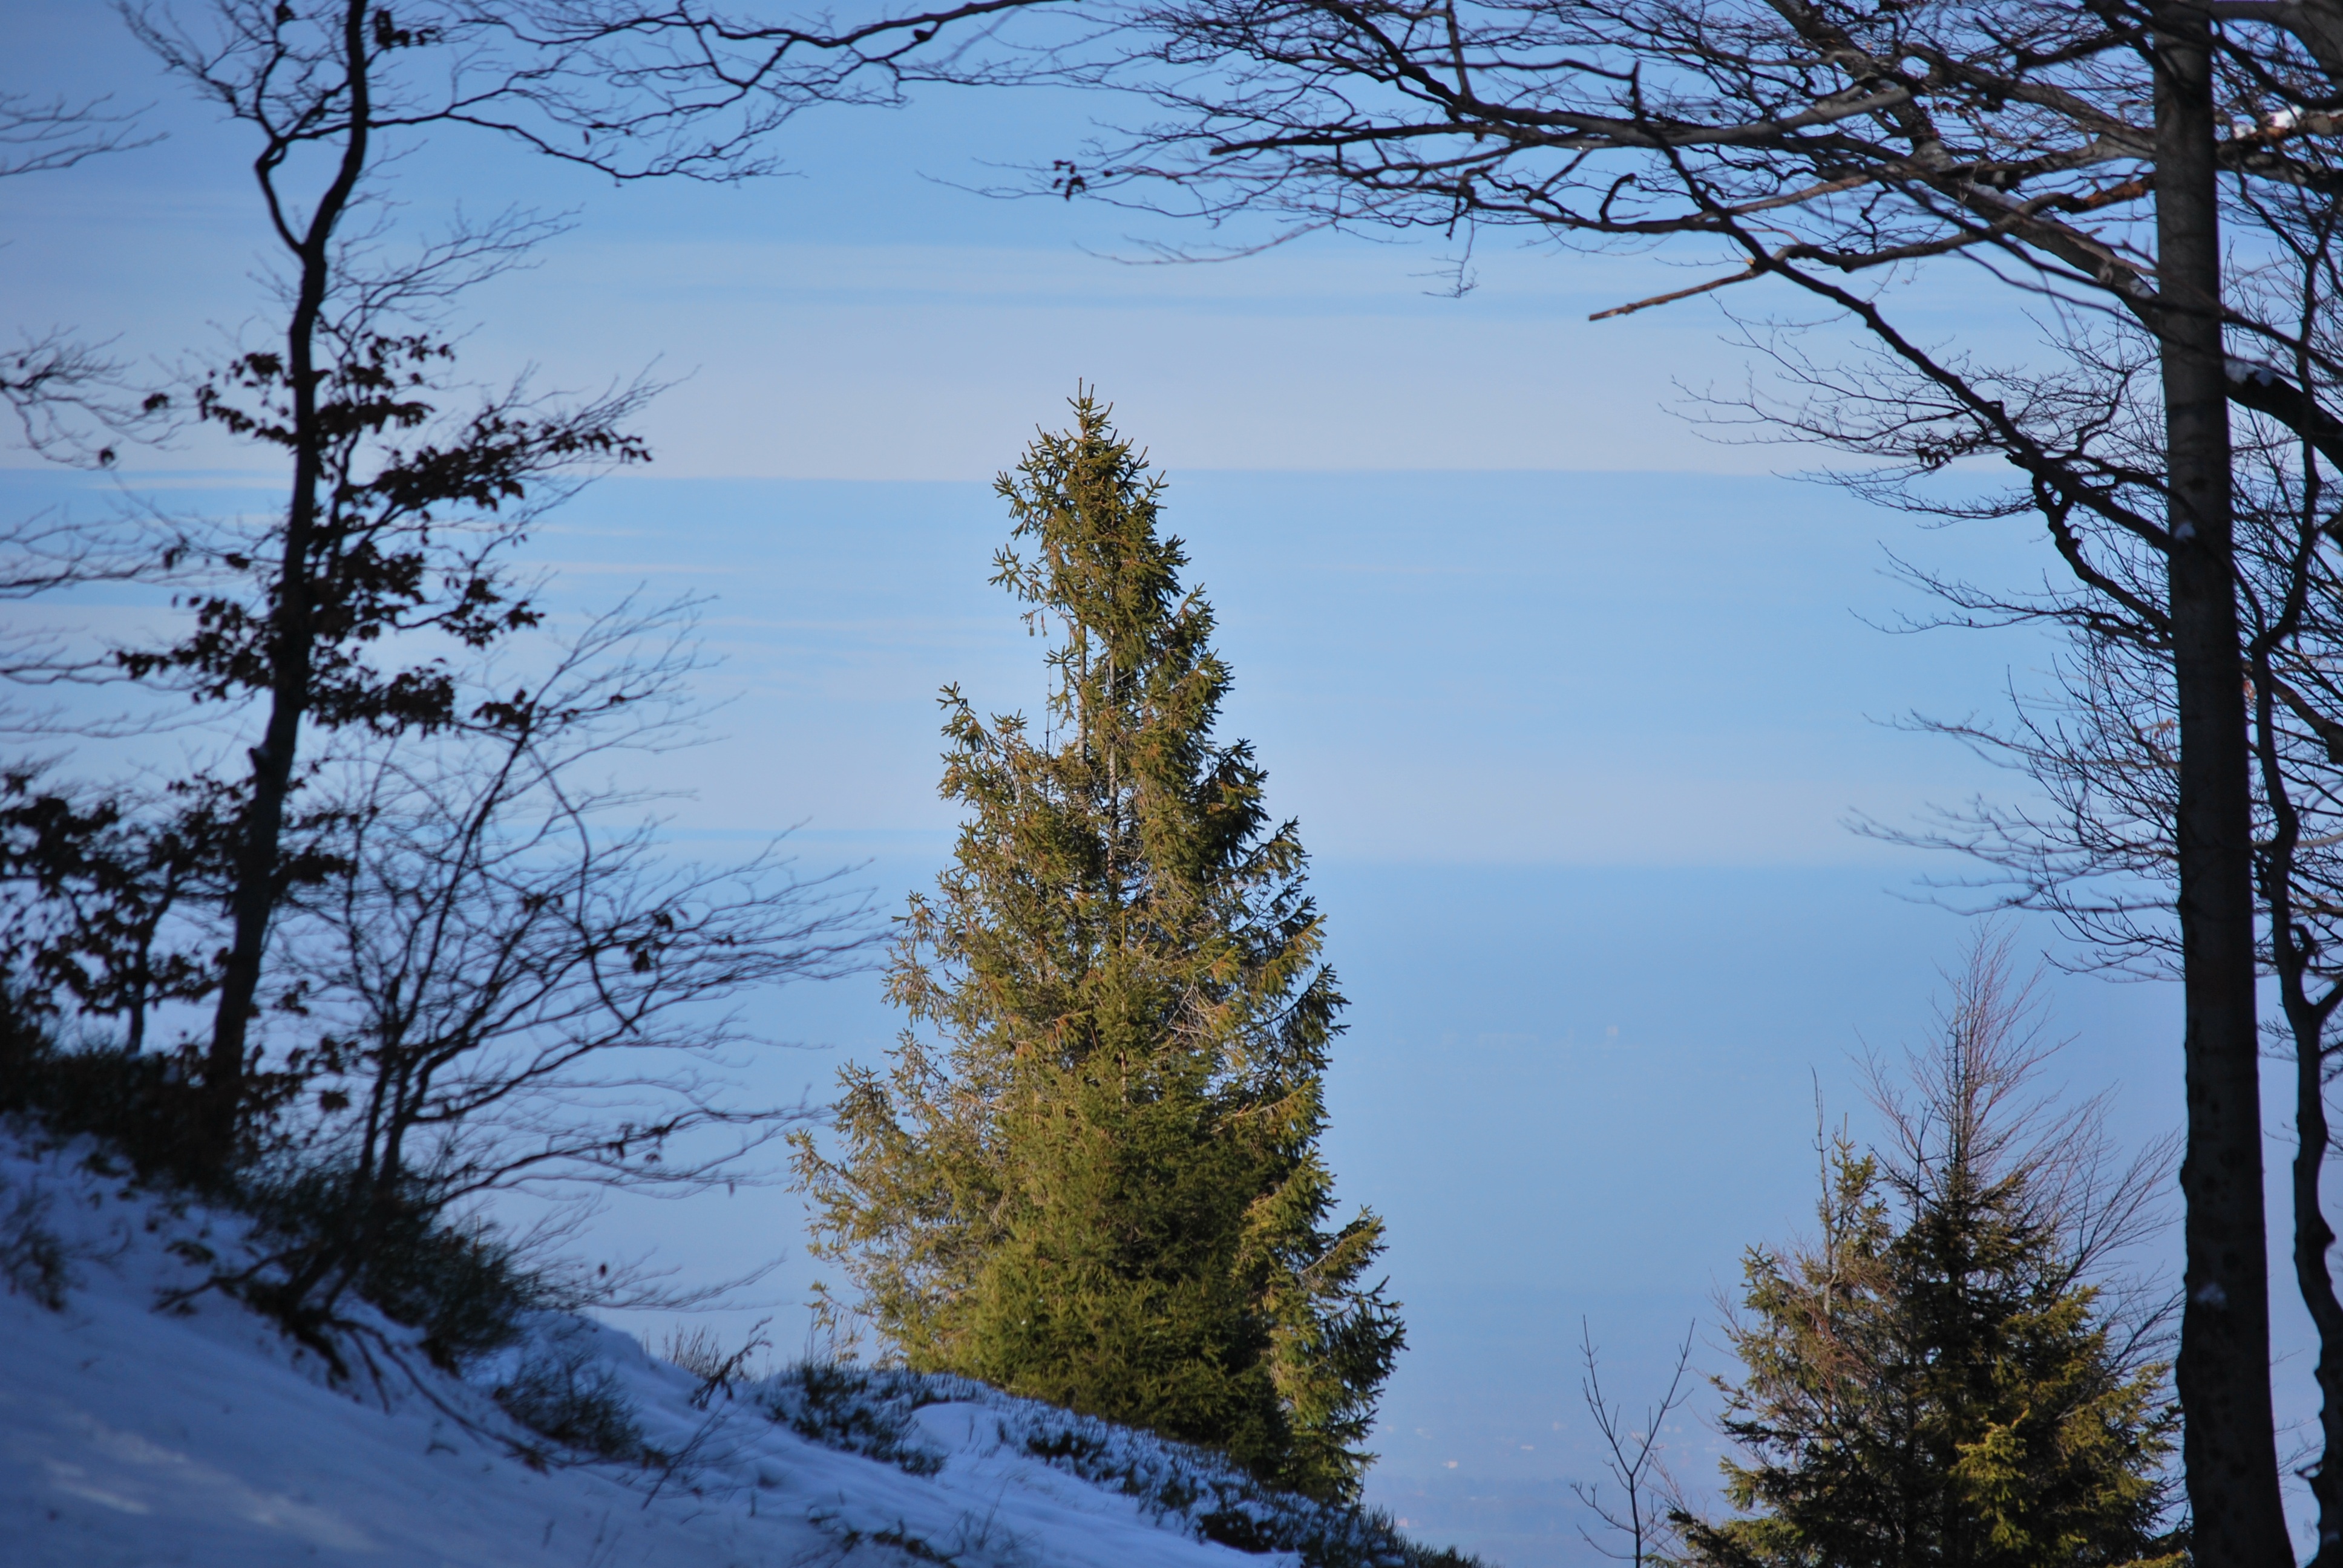
tree, nature, forest, wilderness, branch, mountain, snow, winter, plant, green, autumn, weather, fir, season, ridge, spruce, woodland, habitat, larch, ecosystem, winter in the mountains, atmospheric phenomenon, woody plant, temperate coniferous forest